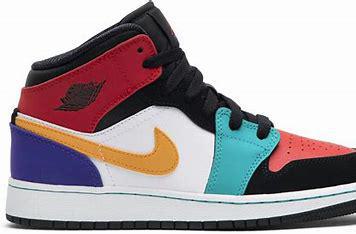
Brand: Jordan
Model: 1 Mid